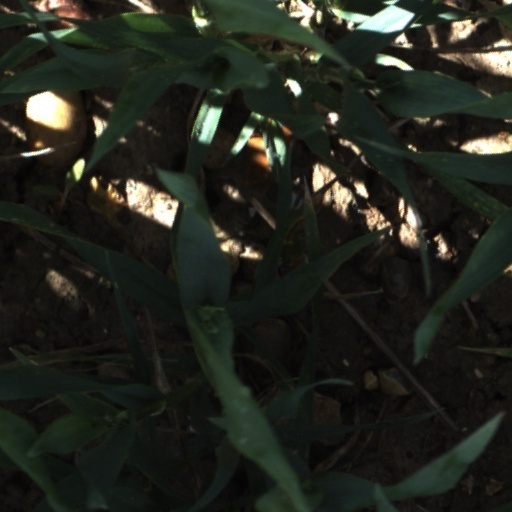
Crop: wheat